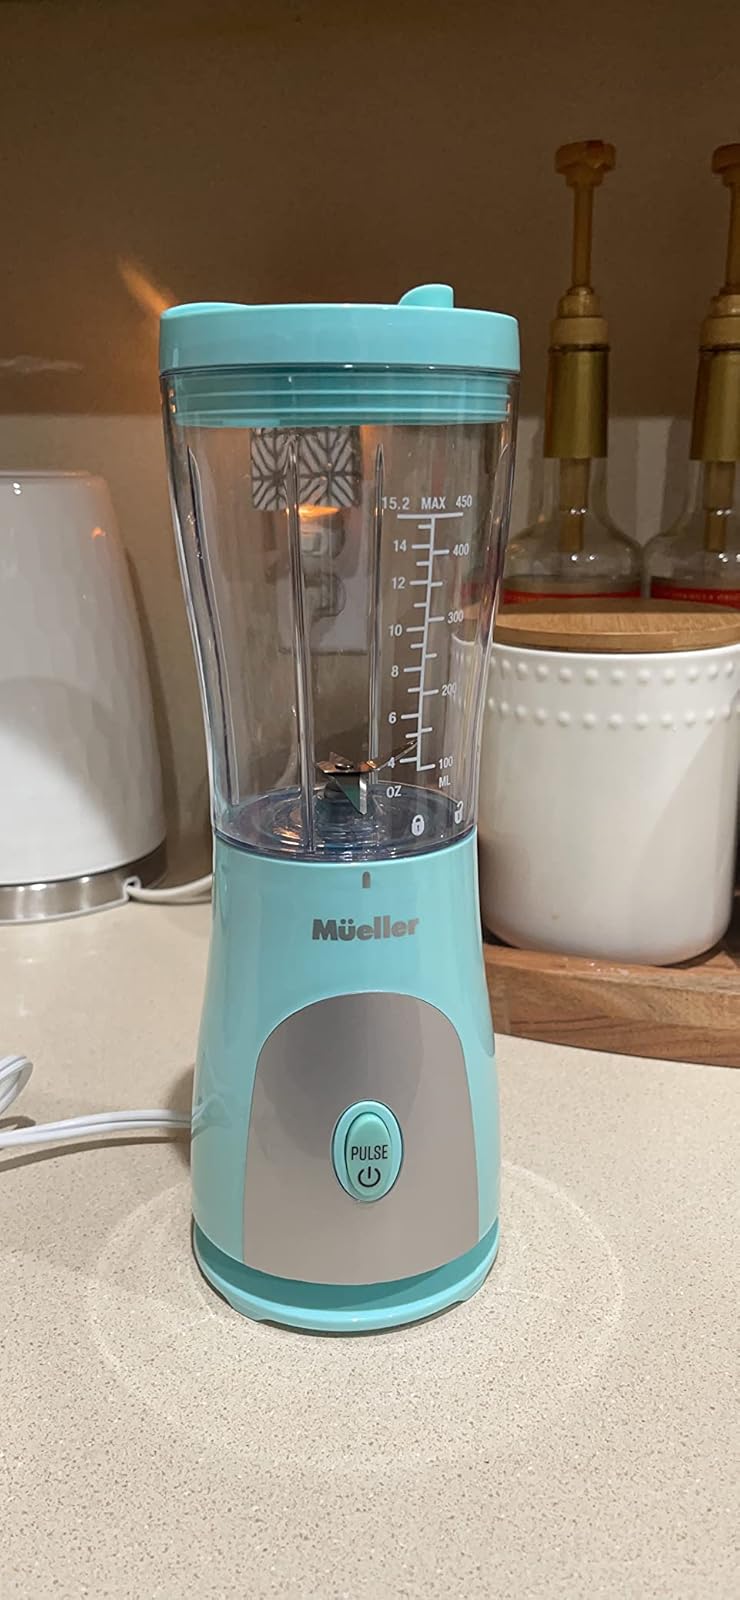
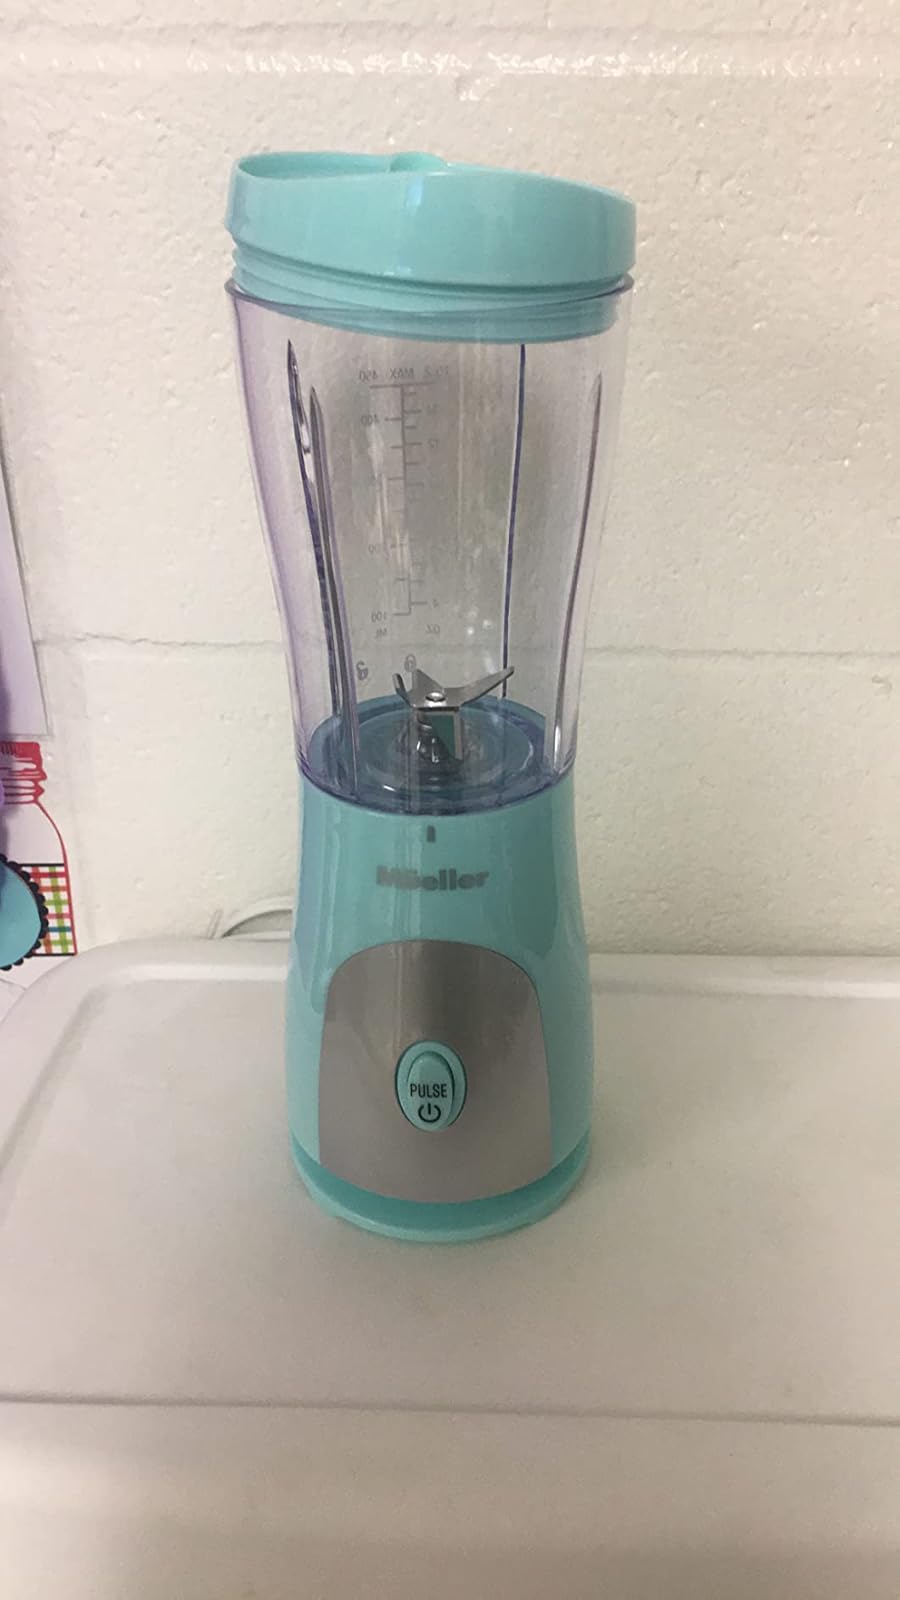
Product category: items_blender
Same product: yes